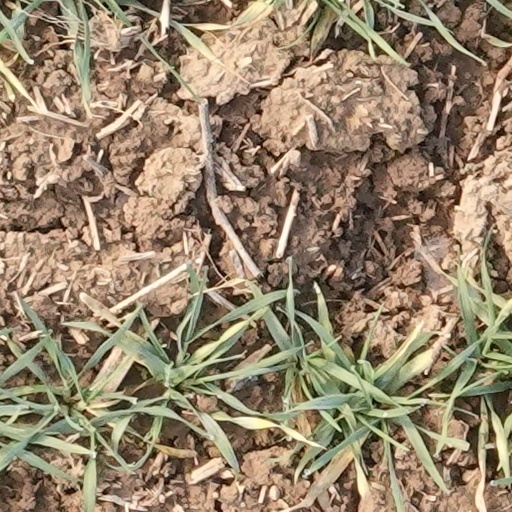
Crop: wheat